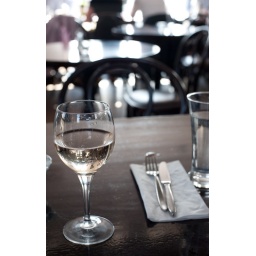
white wine glass in bistro